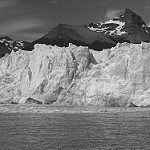
Label: B & W